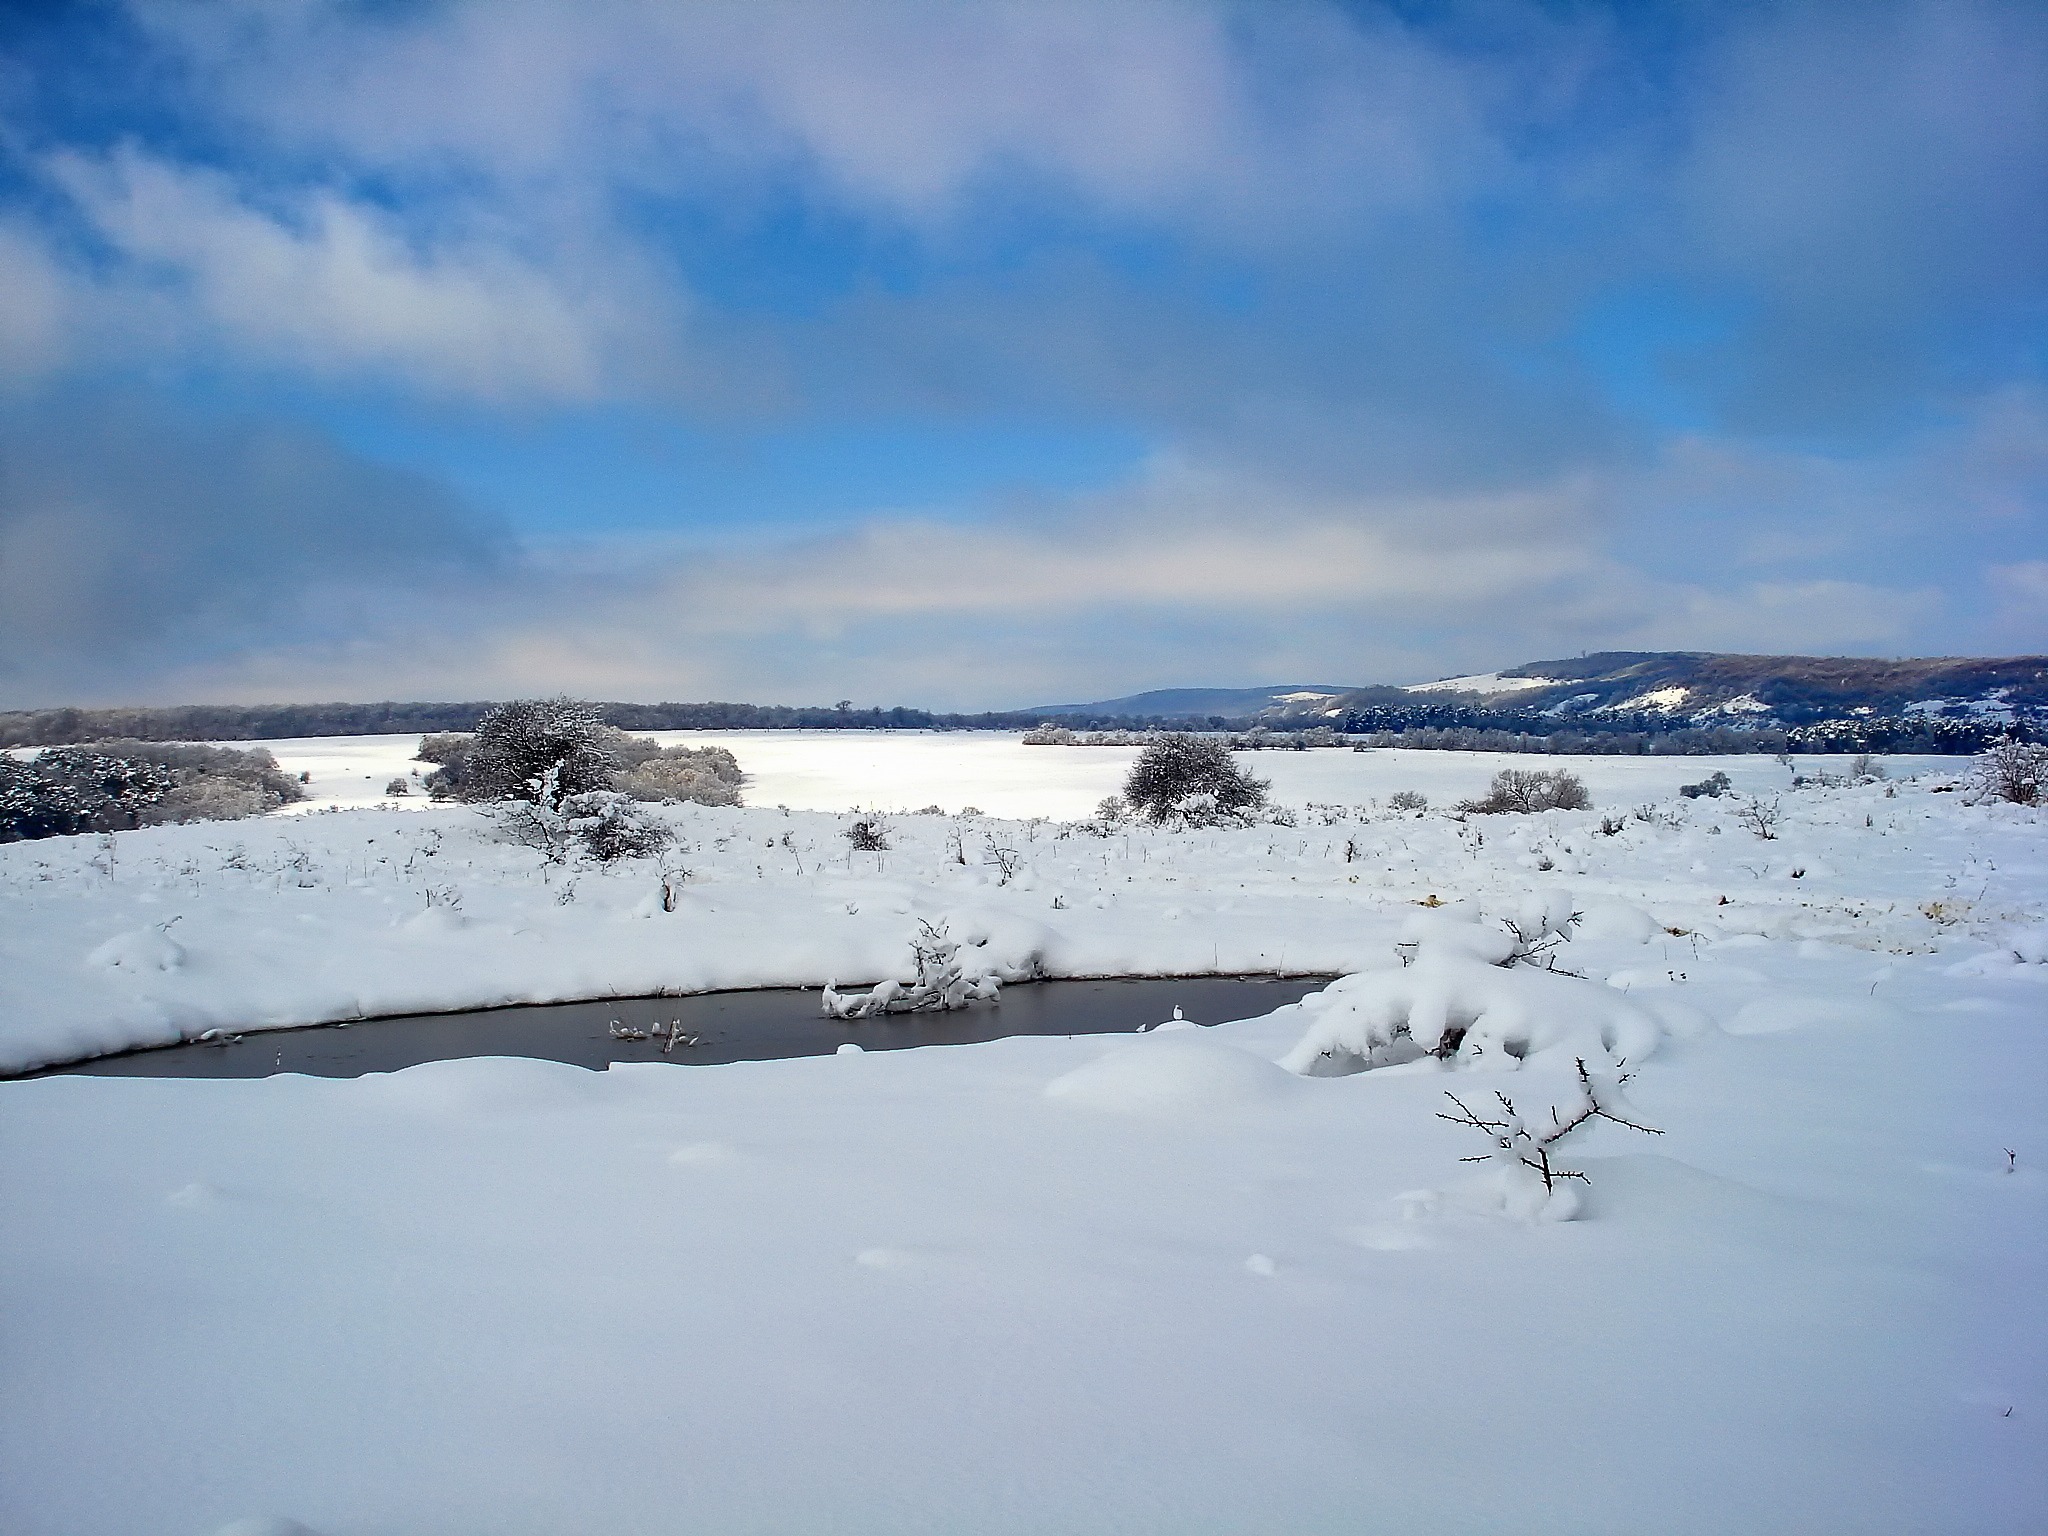
landscape, sea, water, nature, mountain, snow, winter, cloud, sky, countryside, lake, country, pond, ice, reflection, scenic, weather, arctic, season, outside, clouds, mountains, freezing, arctic ocean